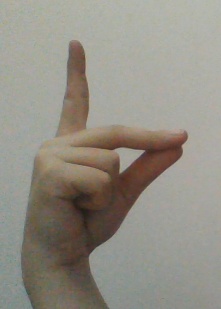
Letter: ta